Sophia de Mello Breyner Andresen

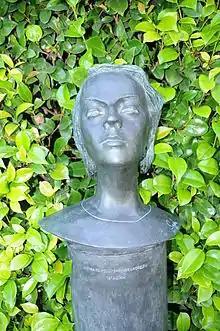
Andresen statue at the Botanical Garden of Porto or House of the Andresen, in Porto, Portugal

Andresen died at the age of 84 on 2 July 2004 in Lisbon, at Pulido Valente Hospital. Initially, her body was buried in Carnide Cemetery, but on 20 February 2014 the Assembly of the Republic unanimously decided to honor the poet by entombing her remains in the Portuguese National Pantheon. The relocation ceremony took place on 2 July 2014.